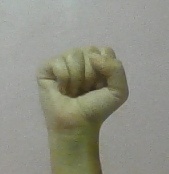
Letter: saad